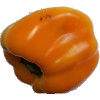
Label: yellow_pepper